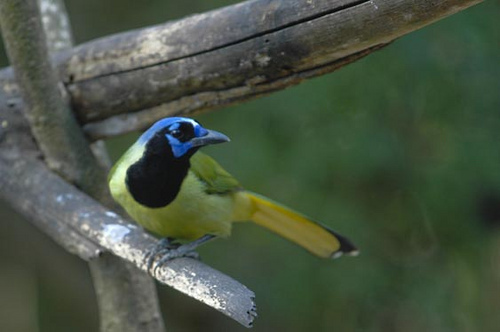
this bird looks exotic with a variety of colorful colors such as: blue, yellow and lime green, and it also has a black patch on its neck and tail feather.
a small beautiful bird has a yellow undertail, a blue with a speck of white crown, and a bright blue cheek patch with a black and blue superciliary.
this tropical bird has a blue head with a deep black chest. the body is green and the tail is yellow.
a small green, yellow, black, and blue bird with a blue beak.
this colorful bird has a bright blue crown, a black throat, and a yellow belly and wings.
this particular bird has a light green belly and black throat and a blue cheek patcha colorful bird with black and yellow body, with a vibrant blue around the head.
a small bird, with a black throat and eyering, and a purple crown.
this colorful bird has a blue head, a black throat, and green and yellow on the rest of the body.
this bird has wings that are green and has a black throat
Species: Green Jay